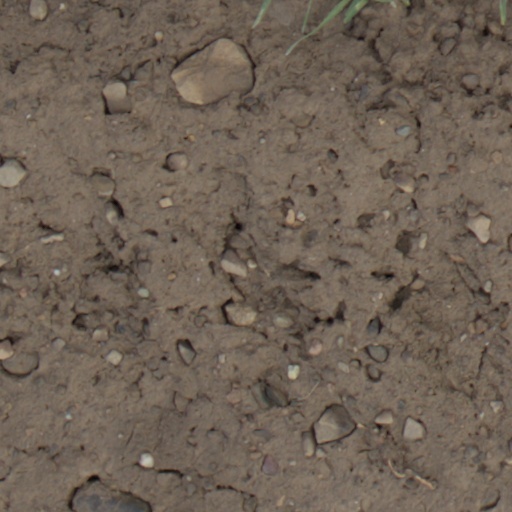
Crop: wheat